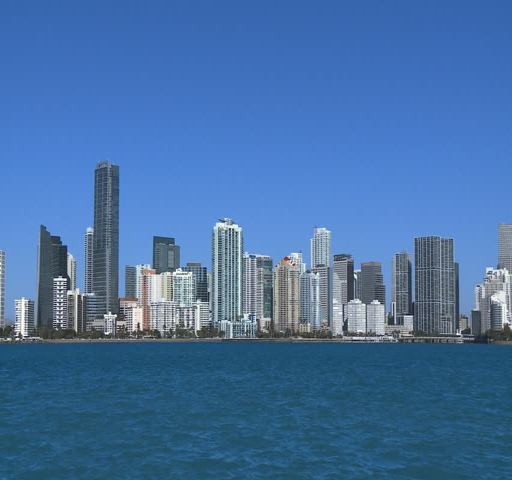
skyline on a sunny morning